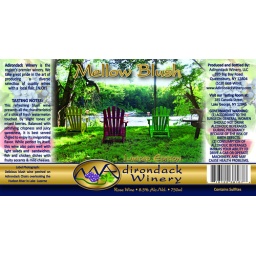
Watermelon White Merlot. Features Adirondack chairs sitting along the Hudson River in Lake Luzerne, NY